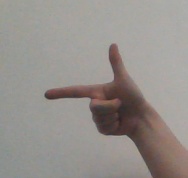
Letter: yaa